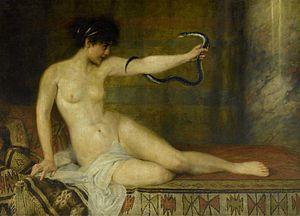
Dans la mythologie, l'aspic est un serpent mortel, couronné d'une escarboucle.